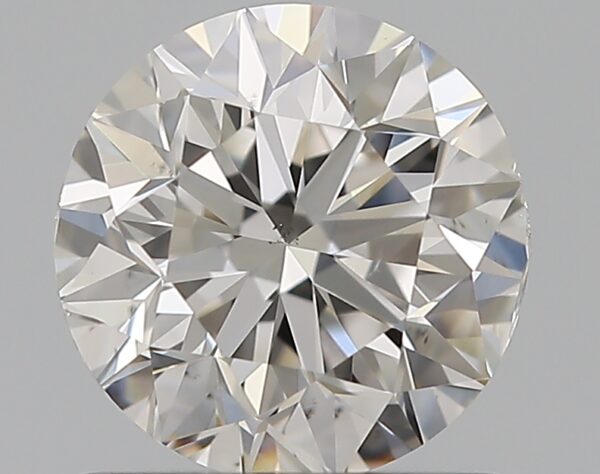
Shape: round
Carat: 1
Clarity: SI1
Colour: G
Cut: GD
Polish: EX
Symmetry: VG
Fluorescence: N
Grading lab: GIA
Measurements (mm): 6.1 x 6.18 x 4.1